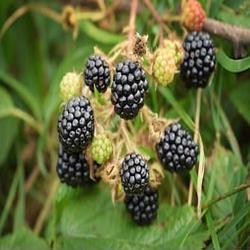
Label: Blackberry